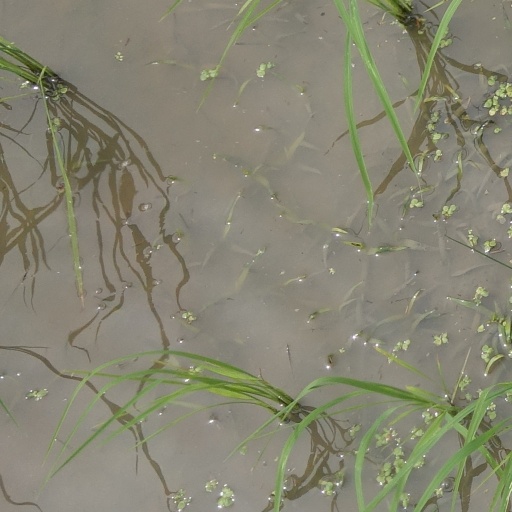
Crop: rice